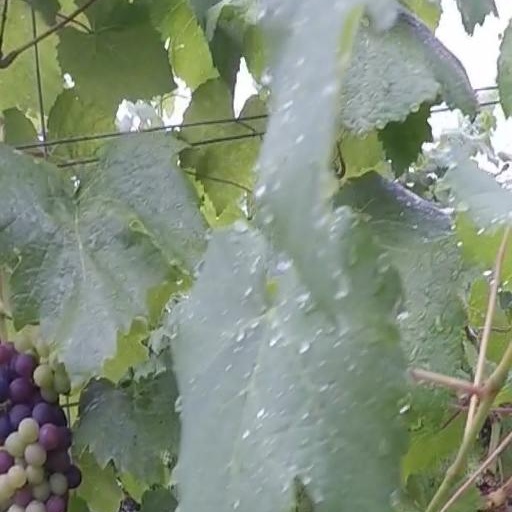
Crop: grape